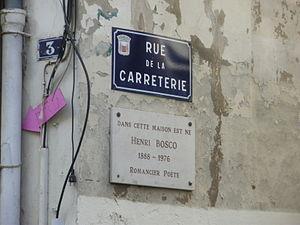
Plaque Henri Bosco, rue d la Carreterie à Avignon
La rue Carreterie est une voie d'Avignon dans le département du Vaucluse en France.
Fernand Marius Bosco, dit Henri Bosco, né le 16 novembre 1888 à Avignon et mort le 4 mai 1976 à Nice, est un romancier français.